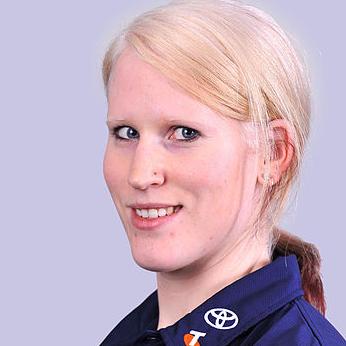
Age: 22